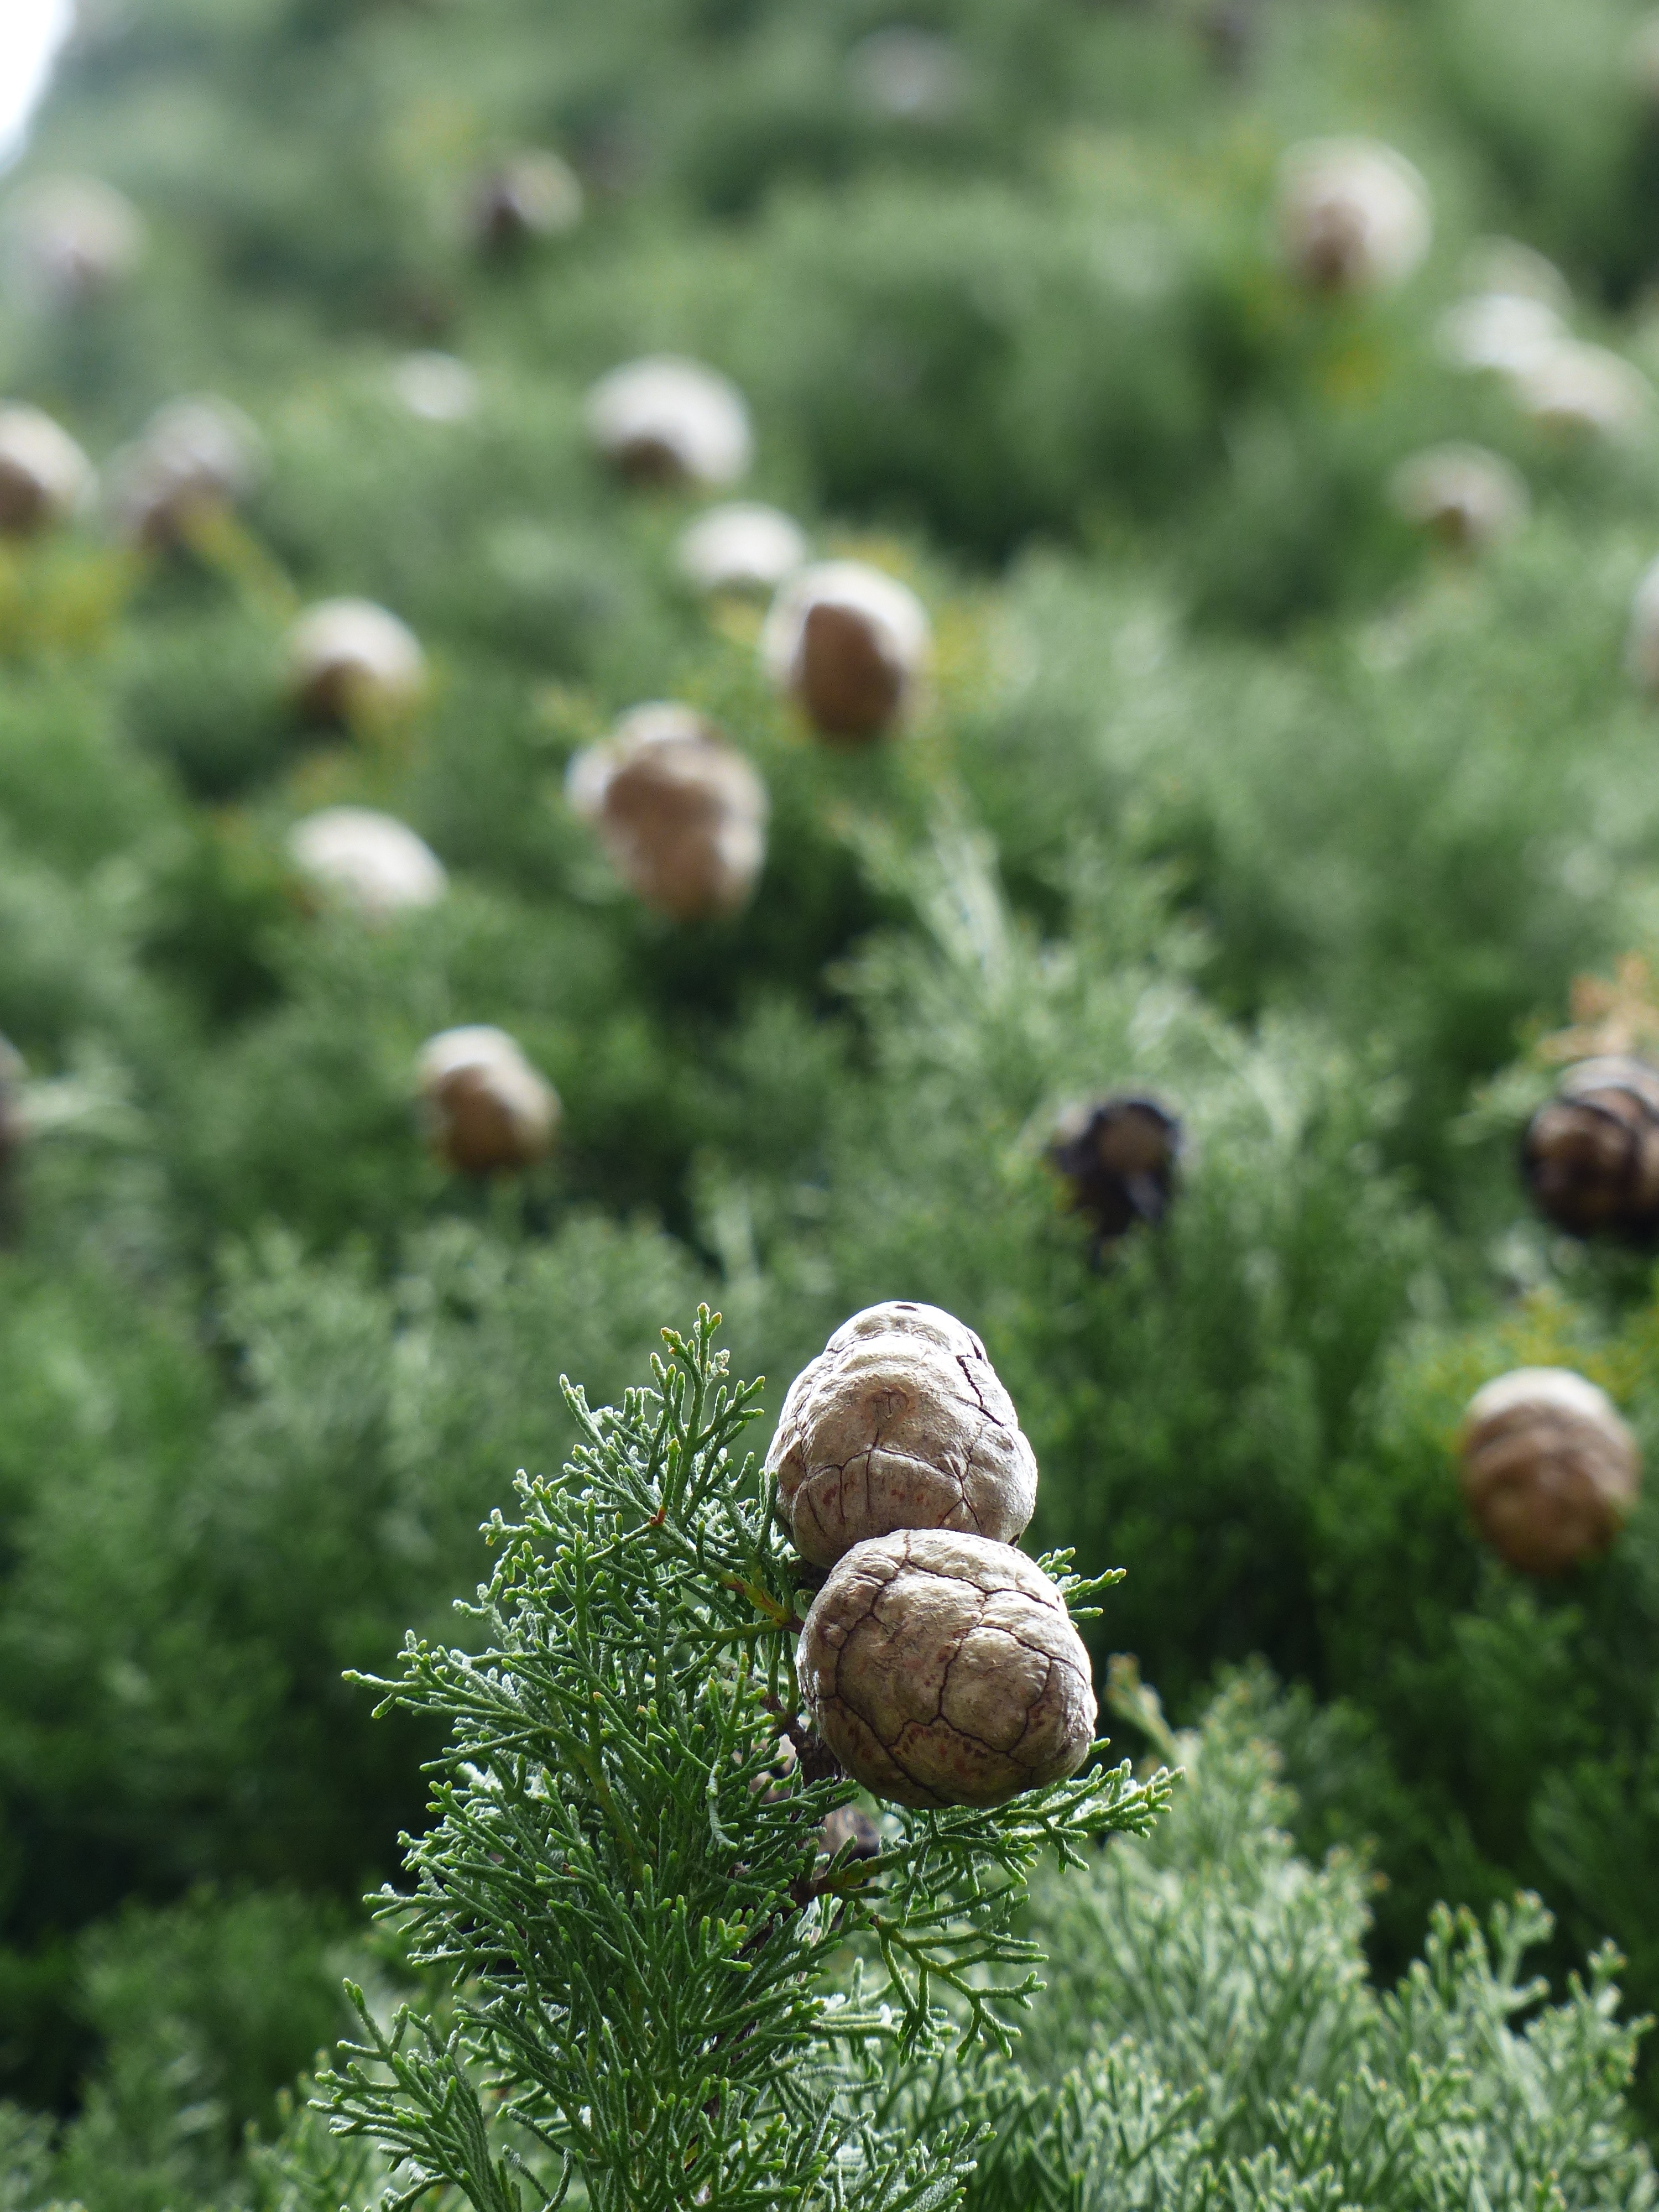
tree, grass, branch, plant, lawn, leaf, flower, green, produce, botany, fir, flora, spruce, branches, cypress, macro photography, flowering plant, cupressus sempervirens, cypress under glass, cypress branch, real cypress, italian cypress, mediterranean cypress, columnar cypress, mourning cypress, cupressaceae, woody plant, land plant, cupressus, cypress cone